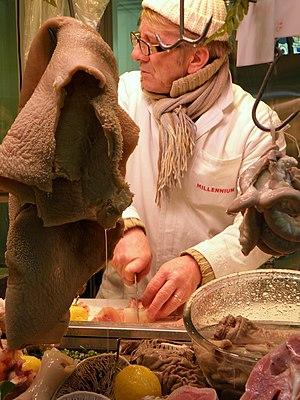
Un tripier dans son petite triperie, en Naples Bahasa Indonesia: Penjual babat Italiano: Un venditore di trippa sta tagliando dei pezzi di trippa nel suo piccolo negozio nel mercato della Pignasecca, a Napoli
Les abats, souvent dénommés globalement triperie, constituent un ensemble de produits alimentaires qui comportent tous les viscères comestibles d'animaux. Ce sont les glandes et les organes internes, mais aussi le pied, la patte, le cœur, ou la joue. Ils sont généralement considérés comme des parties accessoires, non nobles, d'animaux de boucherie destinés à la consommation humaine. Ils s'opposent à la viande rouge ou blanche, qui correspond aux muscles, qu'il s'agisse de volailles, de bovins, d'ovins, etc. Ils correspondent à la partie du cinquième quartier consommable par opposition aux quatre quartiers composés des deux épaules et deux cuisses des animaux de boucherie.